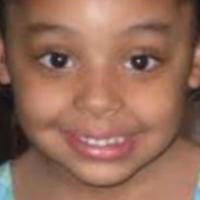
Age group: age 01-10